Chemillé-sur-Dême

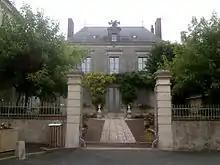
Chemillé-sur-Dême mairie

Chemillé-sur-Dême is a commune in the Indre-et-Loire department in central France.